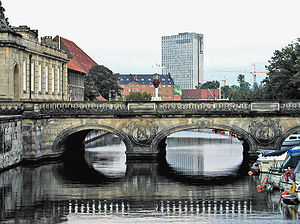
Frederiksholms Kanal
Frederiksholms Kanal med Marmorbroen i centrum.
Højhusbyggeri ved Frederiksholms kanal
Frederiksholms Kanal er den del af kanalen omkring Slotsholmen i København som fra Stormbroen strækker sig ned til havnen nær ved Langebro. Undervejs krydses den af Marmorbroen, Prinsens Bro og Bryghusbroen.